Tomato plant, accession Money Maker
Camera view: bottom (45 deg); turntable rotation: 150 degrees
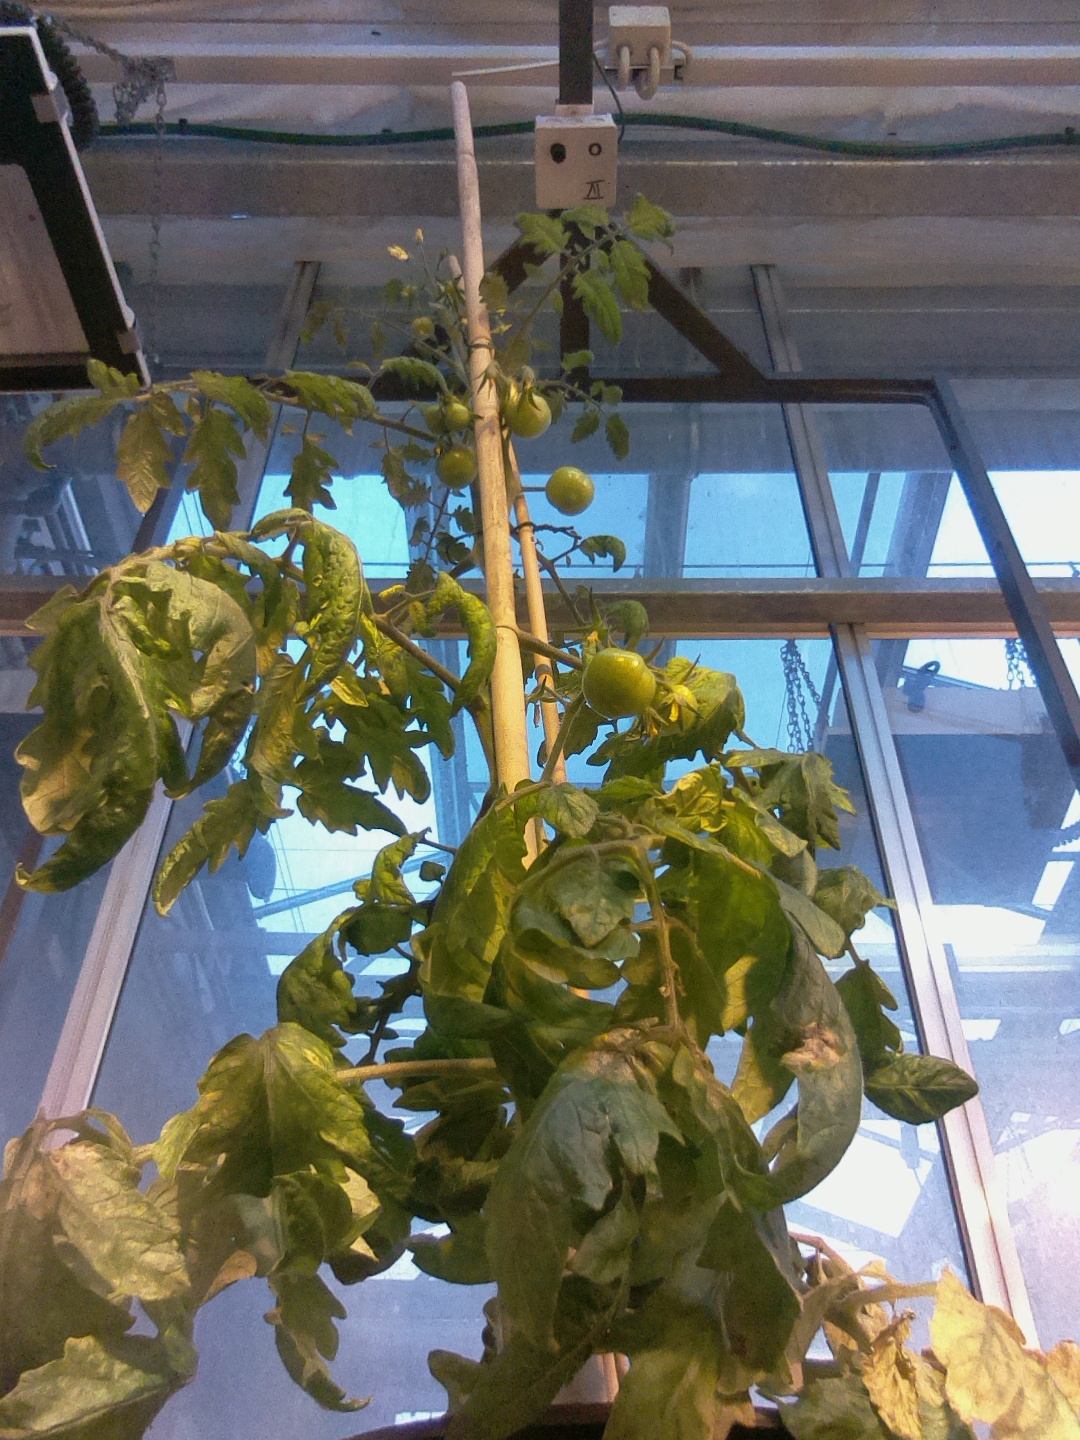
BBCH growth stage 74: 40%-50% of final fruit size